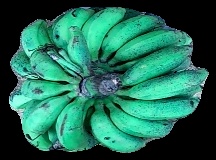
Variety: rasbale
Grade: grade3